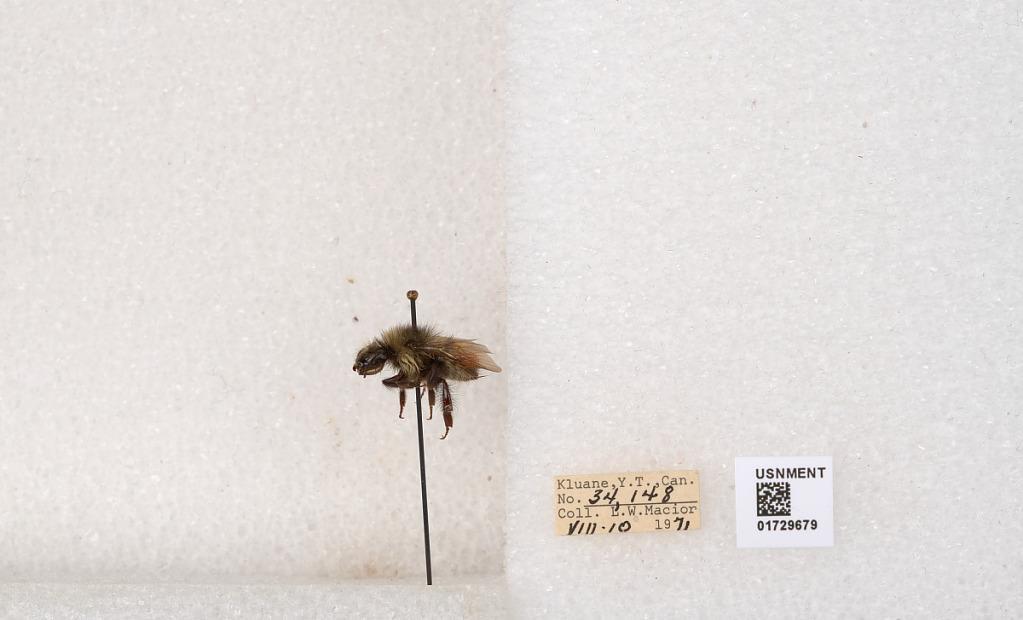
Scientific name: Bombus flavifrons Cresson
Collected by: L. Macior
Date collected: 1971-8-10
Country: Canada
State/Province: Yukon Territory
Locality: Kluane National Park and Reserve
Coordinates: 60.7493, -139.504